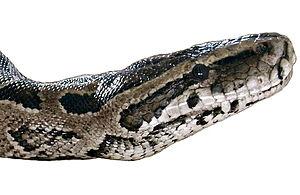
Python natalensis est une espèce de serpents de la famille des Pythonidae.